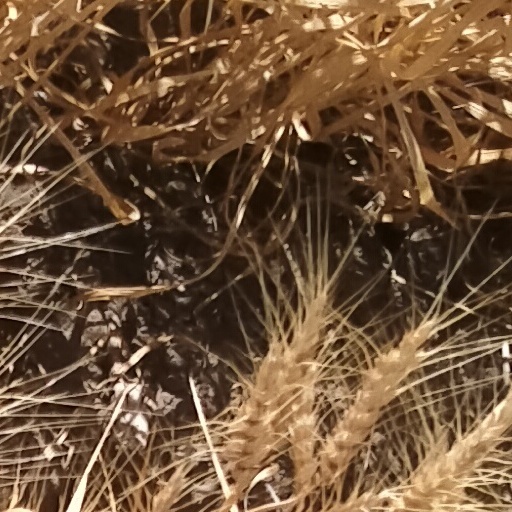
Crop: wheat